Ernest Noirot

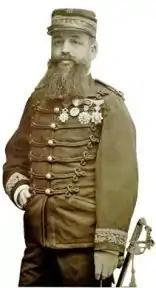

Jean-Baptiste Ernest Noirot (18 August 1851 – 28 December 1913) was a French comic actor, photographer, explorer and colonial administrator in Senegal and French Guinea in West Africa. He became involved in scandal and was suspended in 1905 when two of his protégés were accused of extortion and other abuses of power, but later he was reinstated.